Google Maps

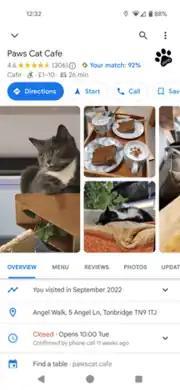
A business listing in Google Maps showing opening times, reviews and photos. This screenshot is from the Android mobile app.

Google collates business listings from multiple on-line and off-line sources. To reduce duplication in the index, Google's algorithm combines listings automatically based on address, phone number, or geocode, but sometimes information for separate businesses will be inadvertently merged with each other, resulting in listings inaccurately incorporating elements from multiple businesses. Google allows business owners to create and verify their own business data through "Google Business Profile" ("GBP"), formerly "Google My Business" ("GMB"). Owners are encouraged to provide Google with business information including address, phone number, business category, and photos. Google has staff in India who check and correct listings remotely as well as support businesses with issues. Google also has teams on the ground in most countries that validate physical addresses in person. In May 2024, Google announced it would discontinue the chat feature in Google Business Profile. Starting July 15, 2024, new chat conversations would be disabled, and by July 31, 2024, all chat functionalities would end.